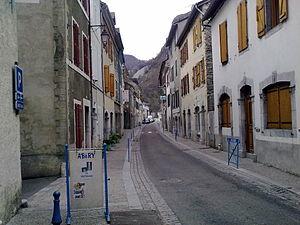
Laruns
Laruns est une commune française, située dans le département des Pyrénées-Atlantiques en région Nouvelle-Aquitaine.